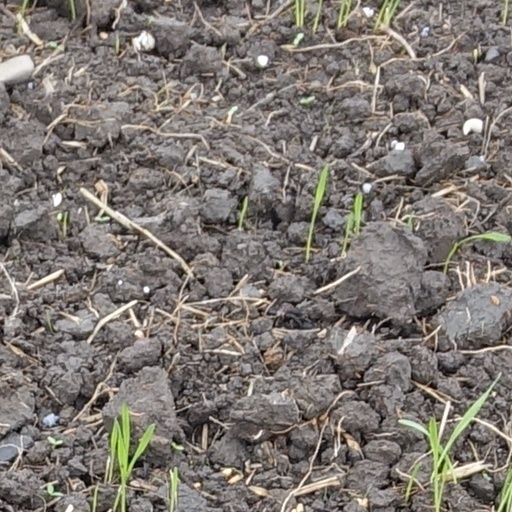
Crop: wheat